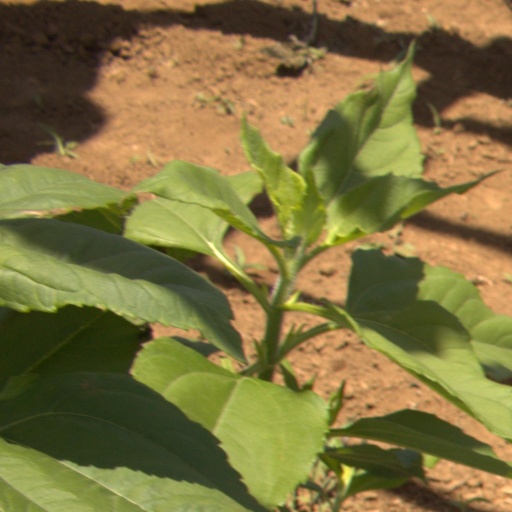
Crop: Jerusalem artichoke